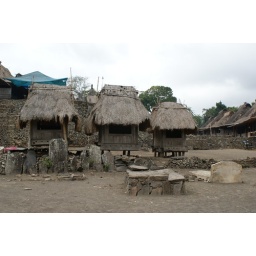
Bhaga house representing a female ancestor in Bena outside Bajawa on Flores, Indonesia